Rafael Silva (judoka)

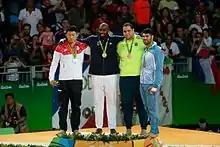
Medalists at the 2016 Summer Olympics

At the 2013 Pan American Judo Championships, held in San Jose, Costa Rica, Silva became two-time champion of the Heavyweight category (+100 kg).